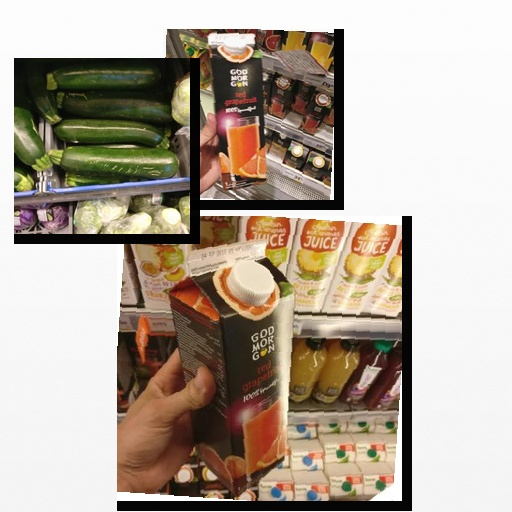
Food items: zucchini, grapefruit_juice, red_grapefruit_juice